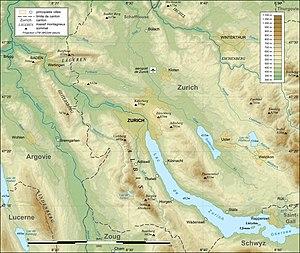
Carte topographique en français de la région de Zurich, Suisse
Zurich